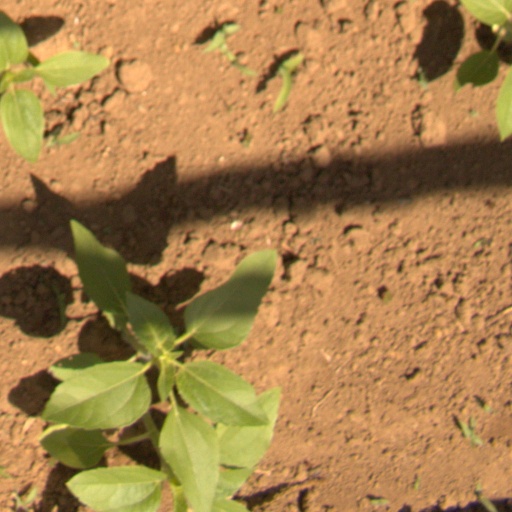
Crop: Jerusalem artichoke